Sleeps Hill railway station

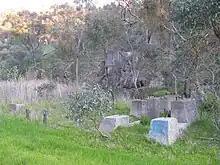
Sleeps Hill quarry in August 2008

The Department of Mines and Energy, and the City of Mitcham, have placed a sign-board with information on the history of the quarries and crushing plant: